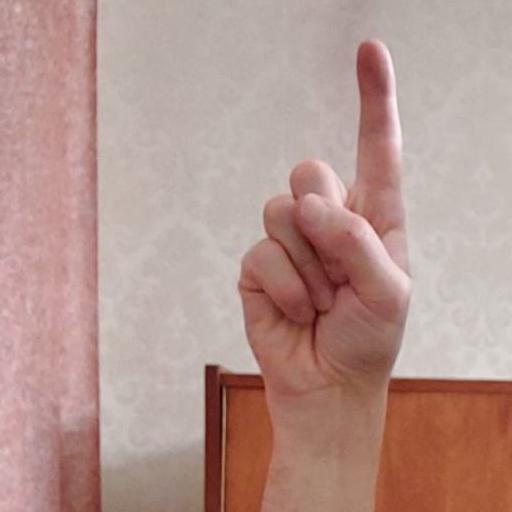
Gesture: one